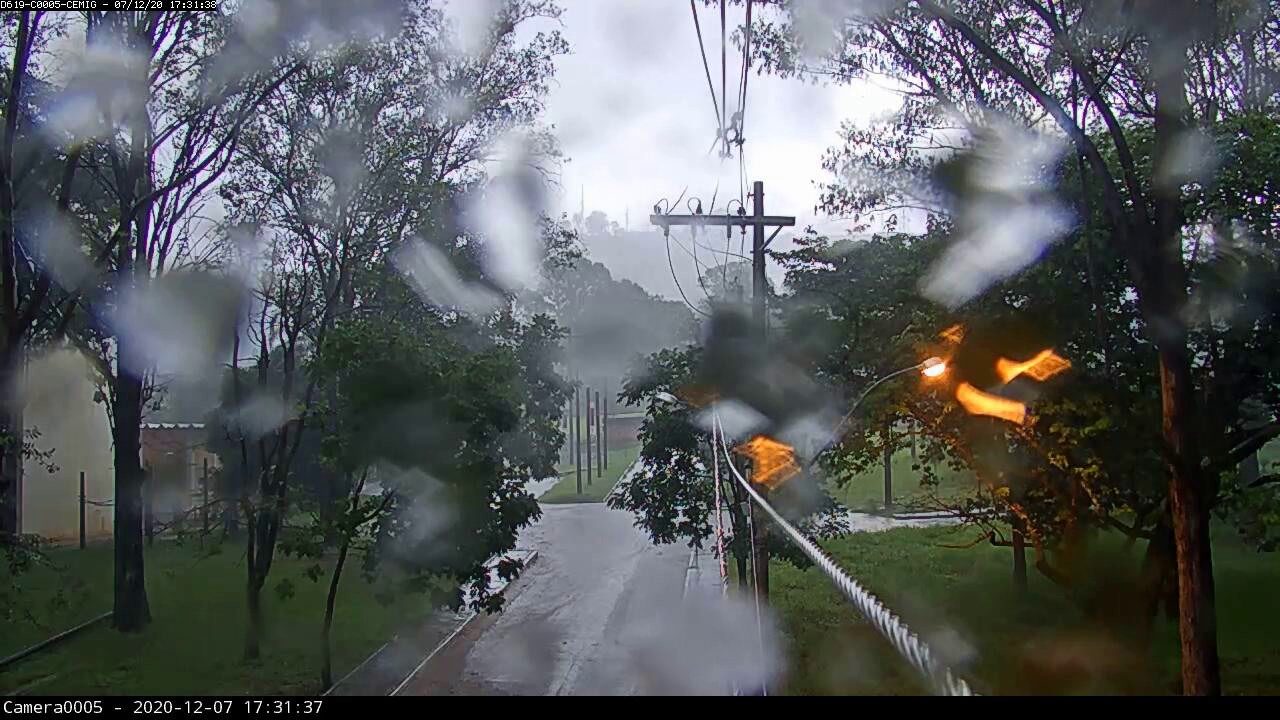
Fire: no
Smoke: no